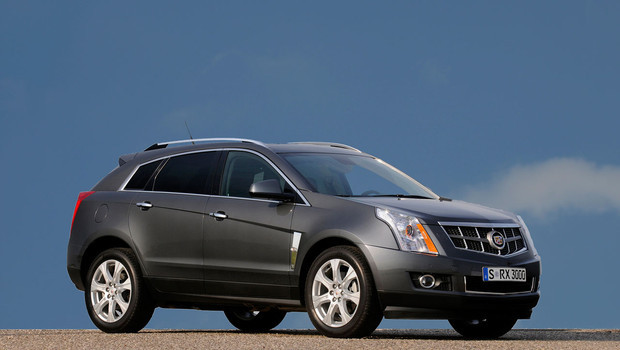
Car model: 2012 Cadillac SRX SUV